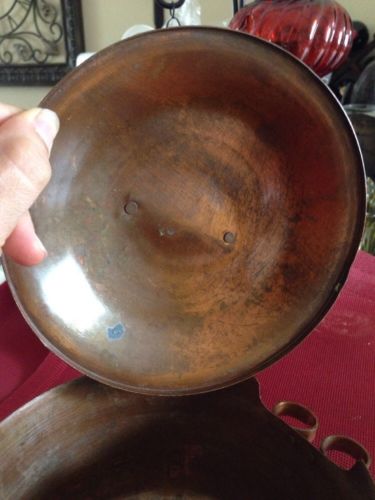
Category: kettle